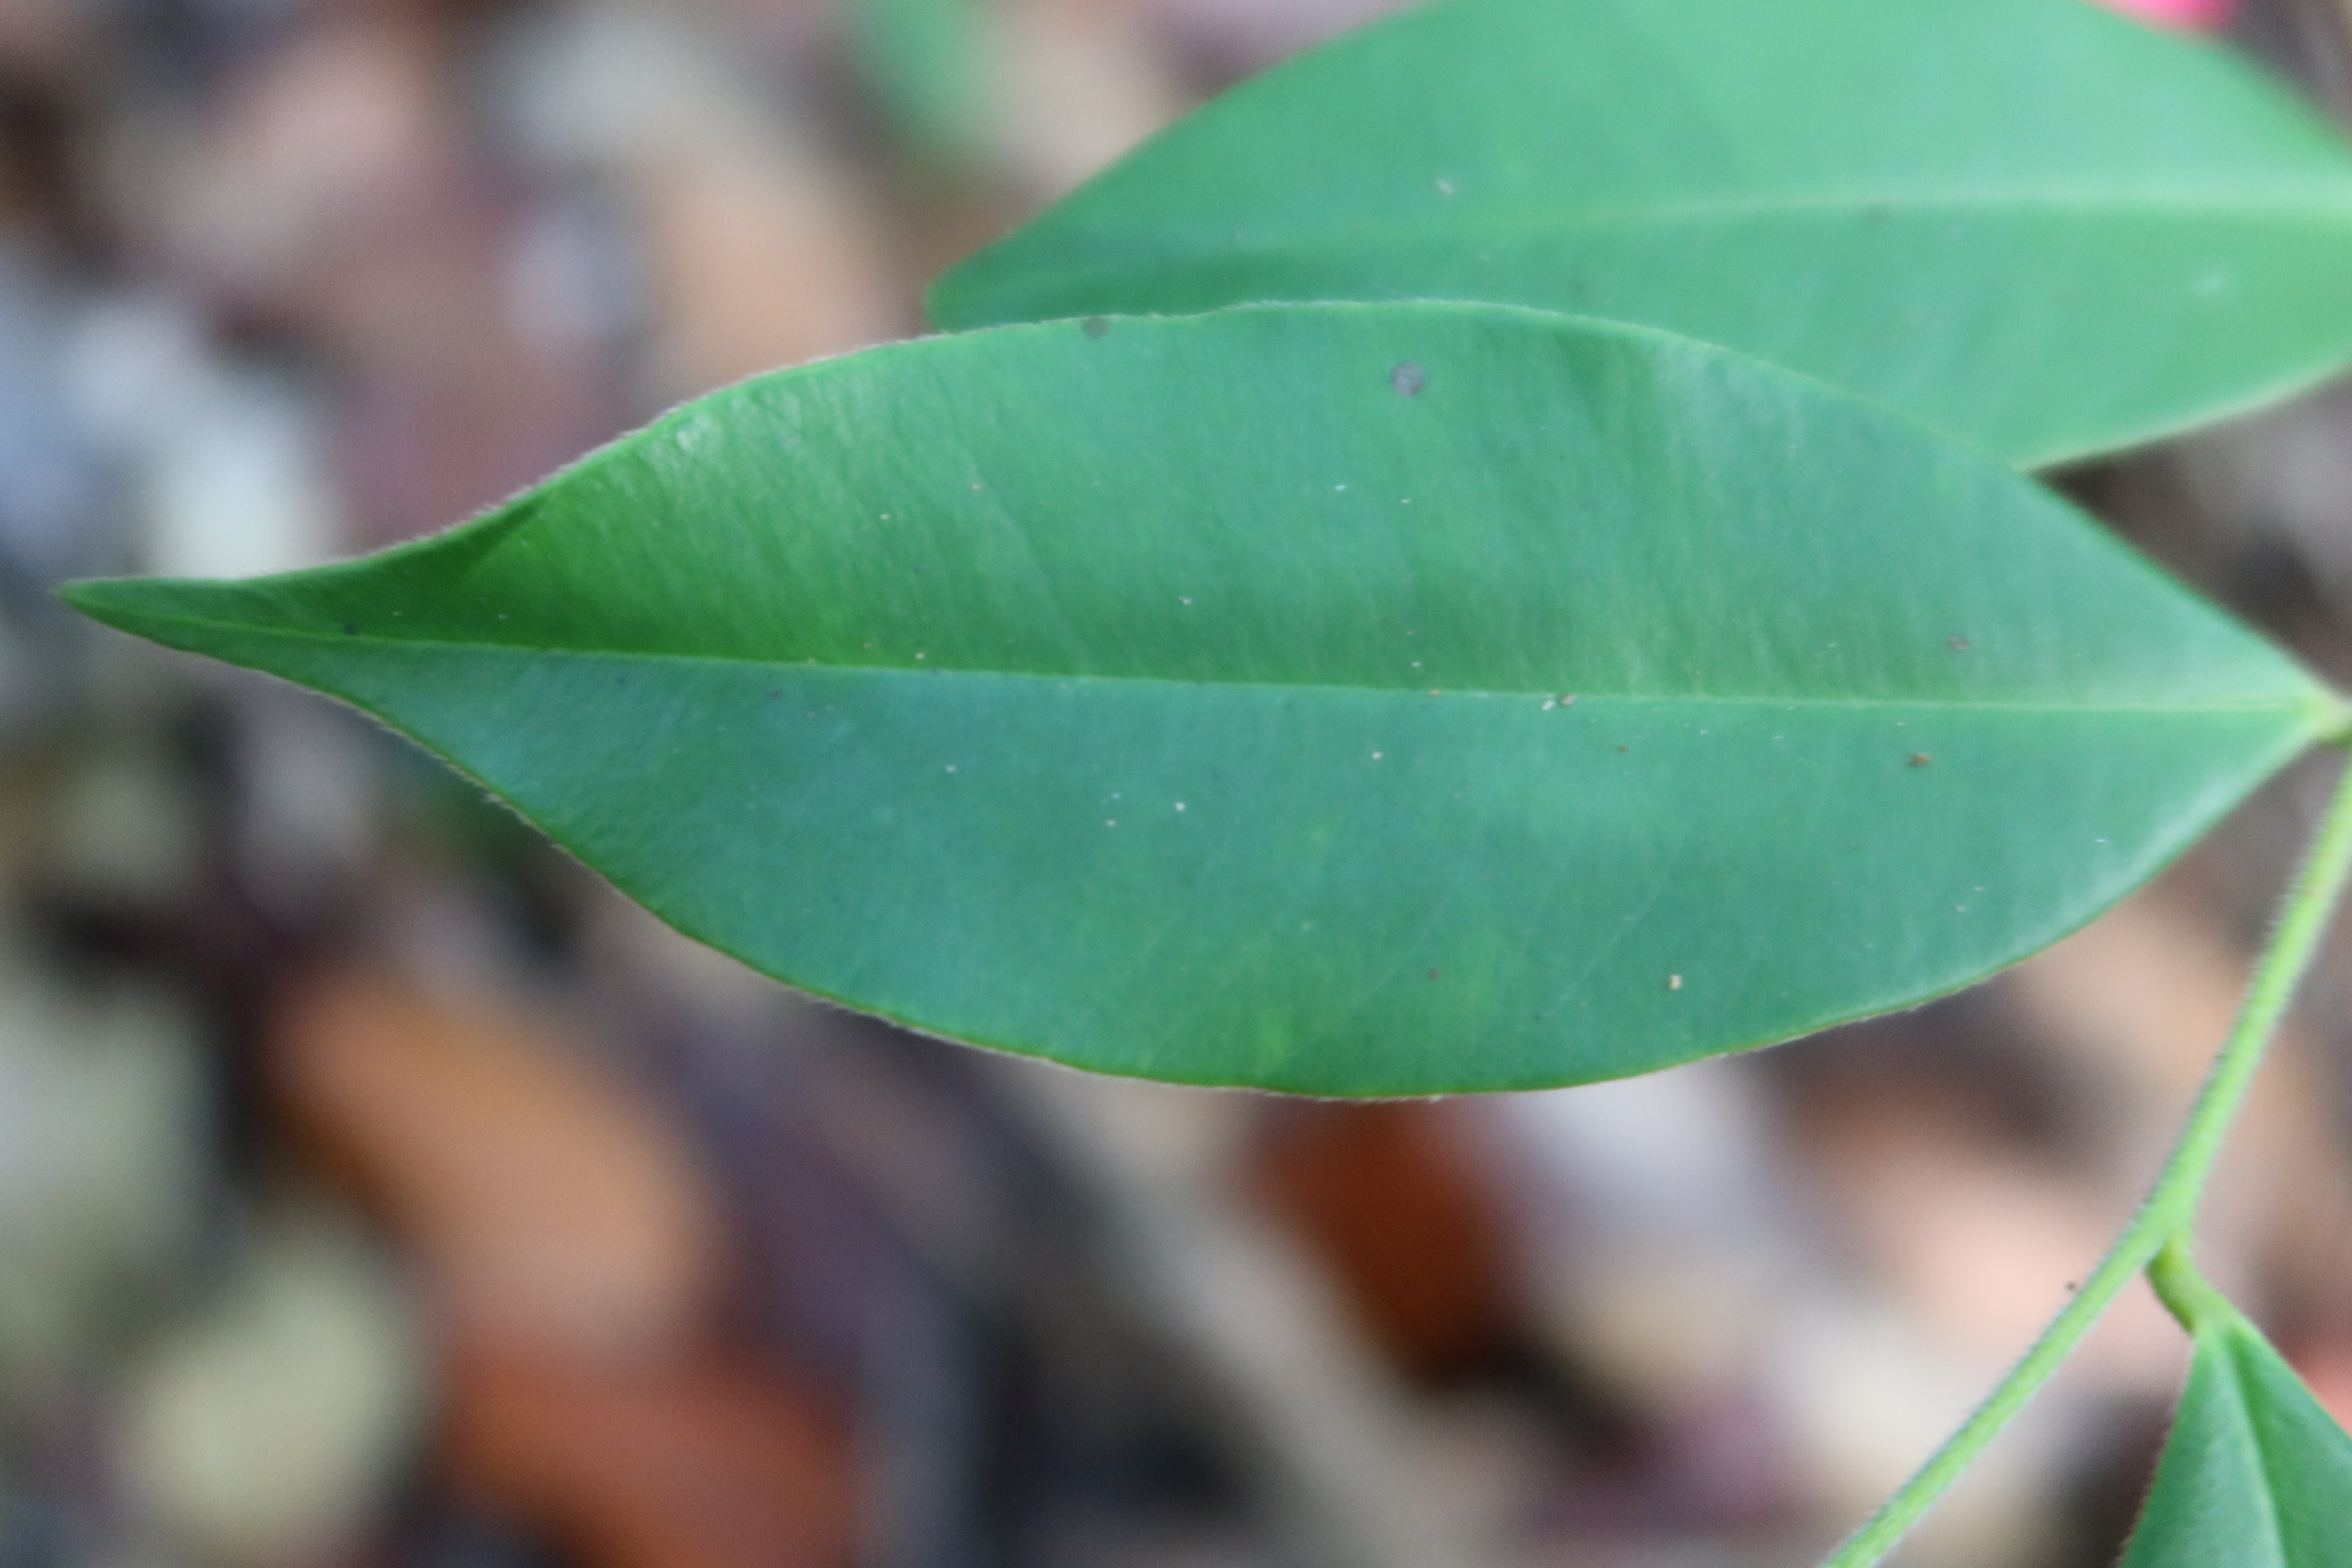
Label: Healthy